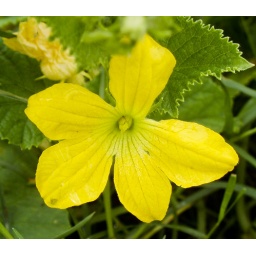
in this session all field site full by this flower